Socorro (district of São Paulo)

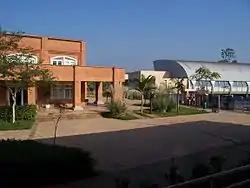
"Colégio Humboldt São Paulo"

Colégio Humboldt São Paulo, a German international school, is located in Interlagos in Socorro.